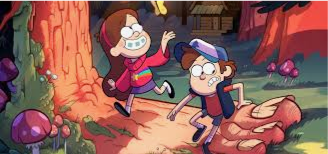
Portrait style: Cartoon Portrait